South African Class G 4-8-2T

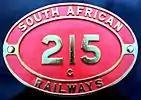

When the Union of South Africa was established on 31 May 1910, the three Colonial government railways (Cape Government Railways, NGR and Central South African Railways) were united under a single administration to control and administer the railways, ports and harbours of the Union. Although the South African Railways and Harbours came into existence in 1910, the actual classification and renumbering of all the rolling stock of the three constituent railways were only implemented with effect from 1 January 1912.